LSU Tigers softball

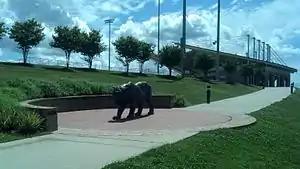
Tiger Park

Tiger Park opened in 2009, the same year the new Alex Box Stadium opened for baseball, and serves as the Tigers' home field. The official capacity of the stadium is 1,289 people. The stadium also features an outfield berm, renamed the Tiger Park Terrace in 2016, that can accommodate an additional 1,200 fans.[1]